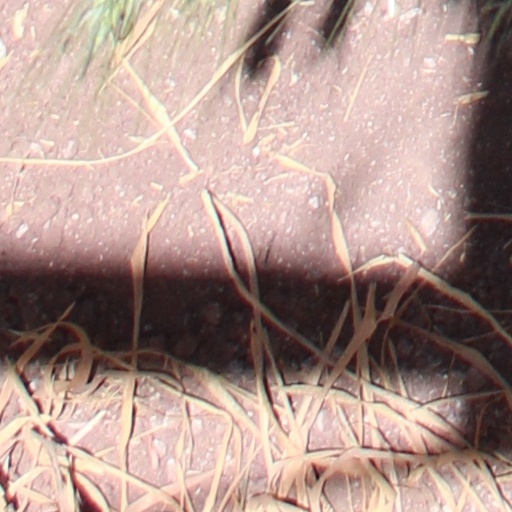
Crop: wheat